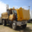
Label: truck